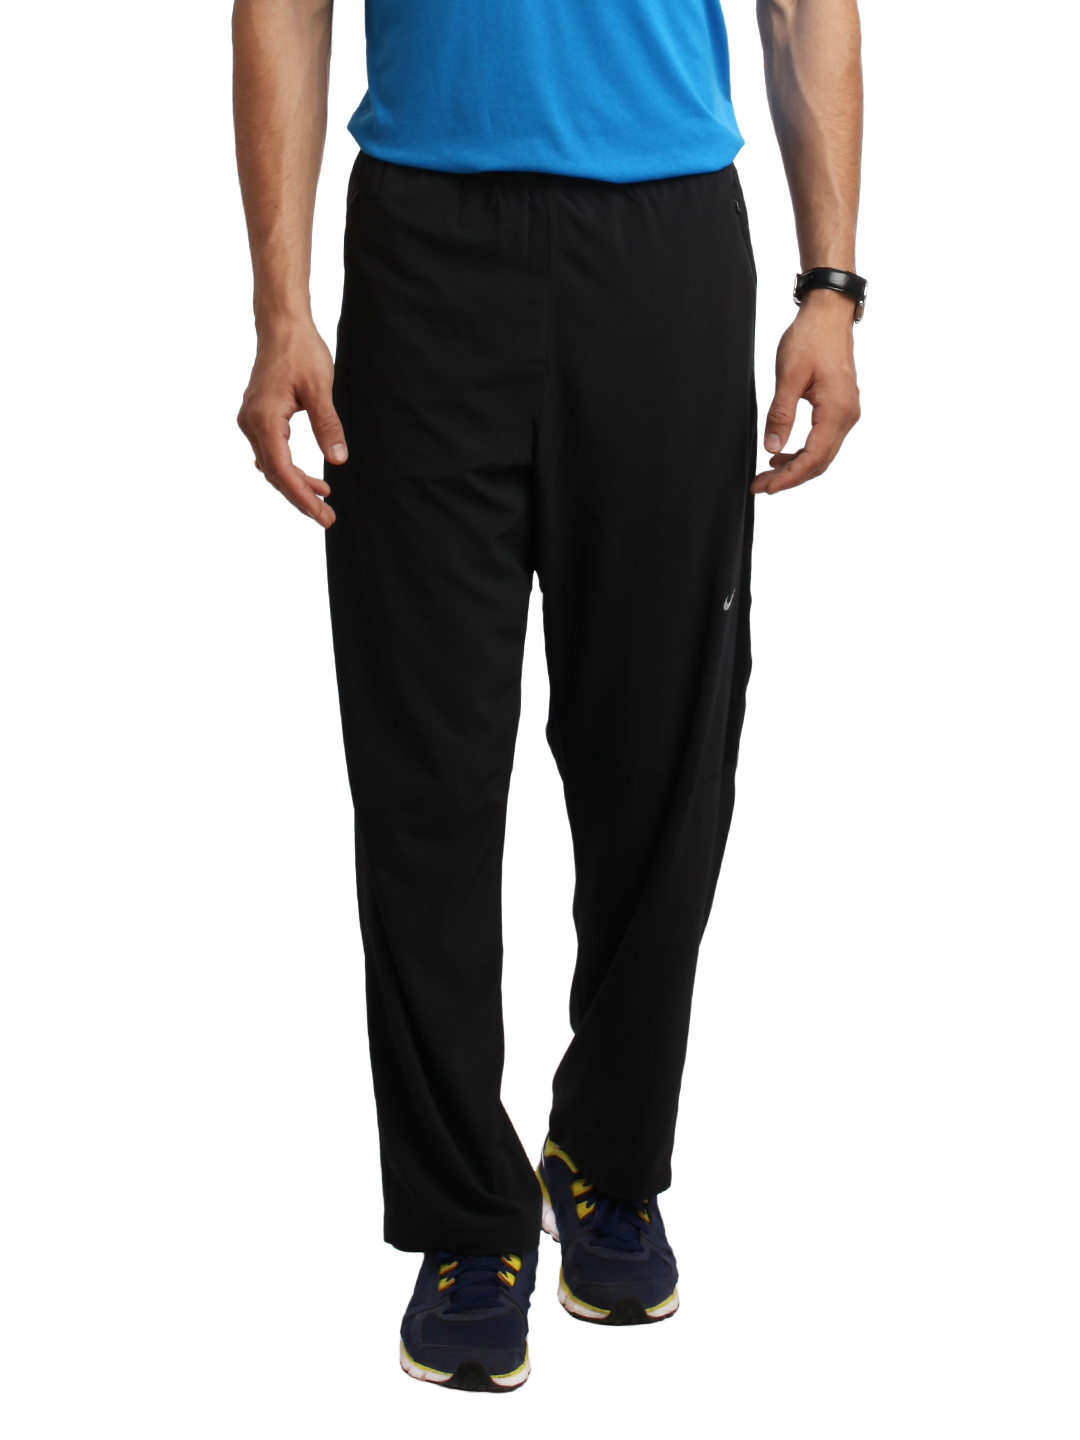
Nike Men Black Running Track Pants
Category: Apparel / Bottomwear / Track Pants
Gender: Men
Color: Black
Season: Summer 2012
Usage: Sports